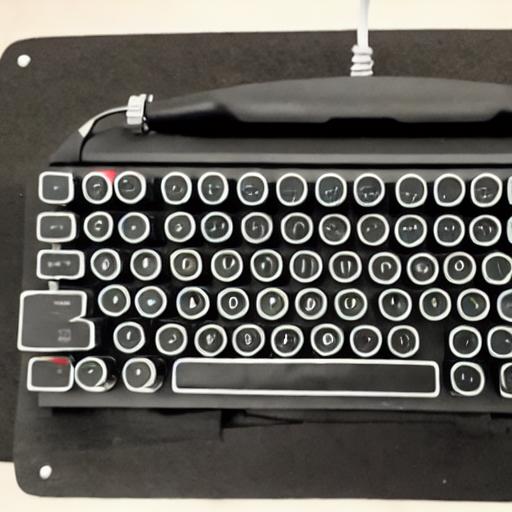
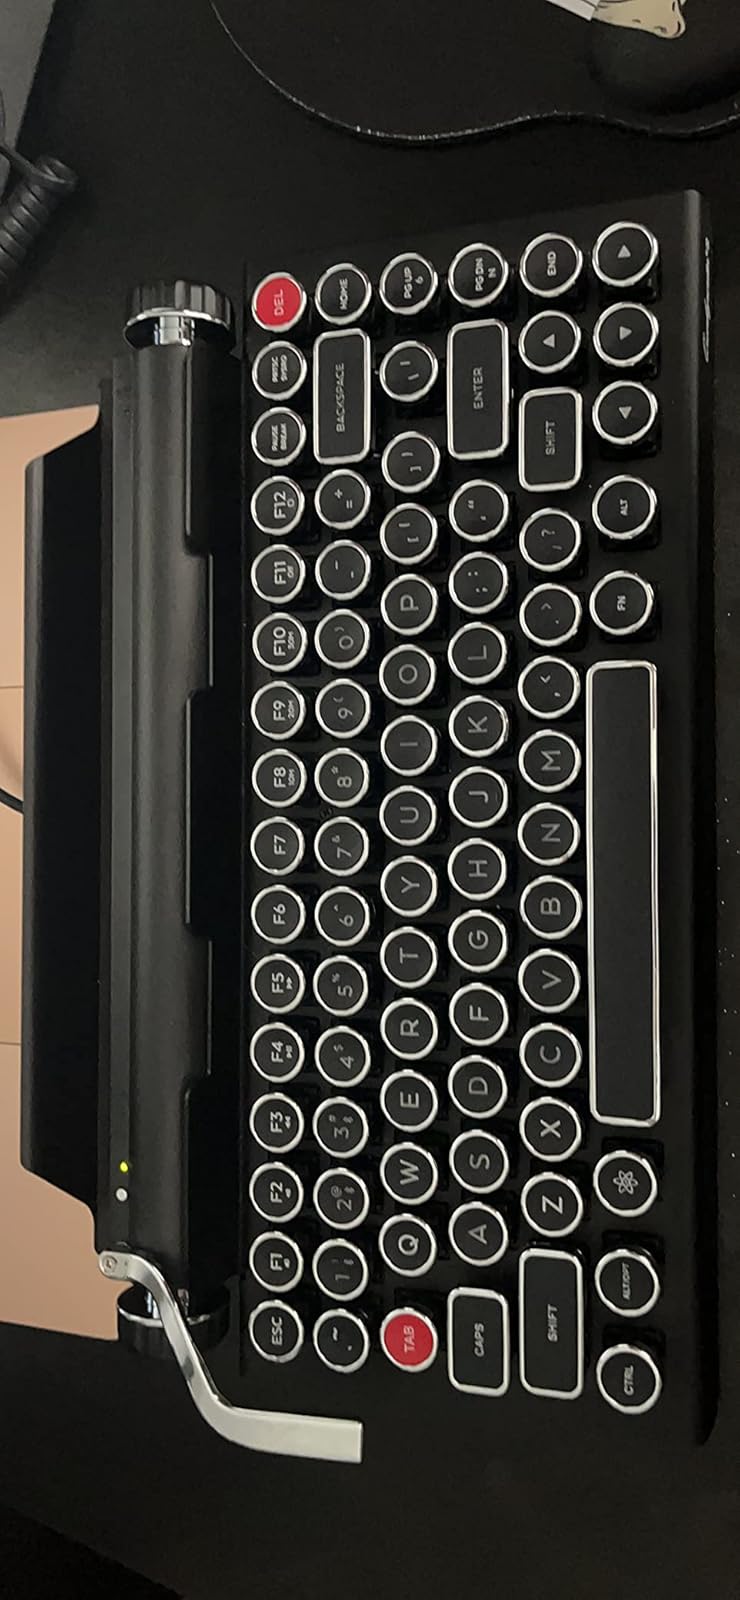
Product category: keyboard
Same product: no